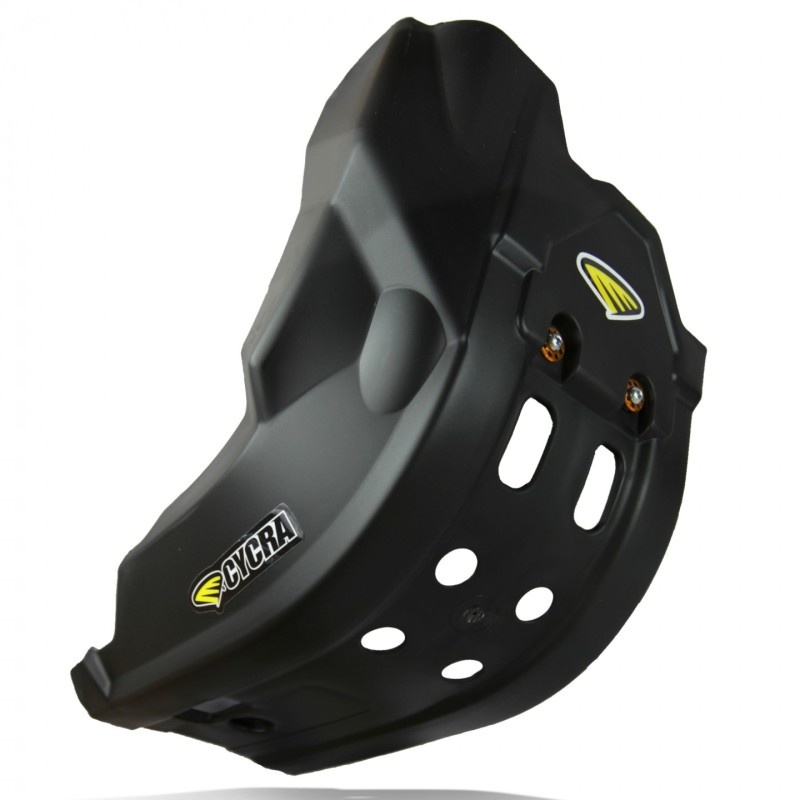
Cycra 19-23 Yamaha YZ250F Full Armor Skid Plate - Black
The Cycra Full Armor Skid Plate is constructed of injection molded impact resistant plastic and has been put to the test at the highest level of competition. It's never been easier to protect your motor and lower chassis from damage. This Part Fits: Year Make Model Submodel 2019-2022 Yamaha YZ250F Base 2018-2022 Yamaha YZ450F Base
Brand: Cycra
Category: Vehicles & Parts > Vehicle Parts & Accessories > Motor Vehicle Parts > Motor Vehicle Braking > Back Plates